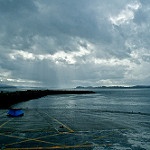
Label: sea